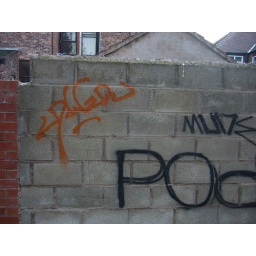
behind andys fish bar in withington